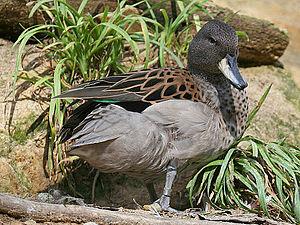
Le genre Anas compte une soixantaine d'espèces d'oiseaux aquatiques appelés canards et sarcelles. Ce genre est probablement paraphylétique. Ces espèces disposent d'une barre de couleur iridescente sur la partie extérieur de leur ailes, cette barre, appelée miroir, est un bon moyen d'identification.